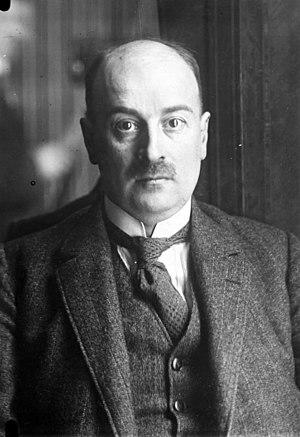
Ernst Trendelenburg est un homme politique allemand, né le 13 février 1882 à Rostock et mort le 28 avril 1945 à Berlin-Dahlem.